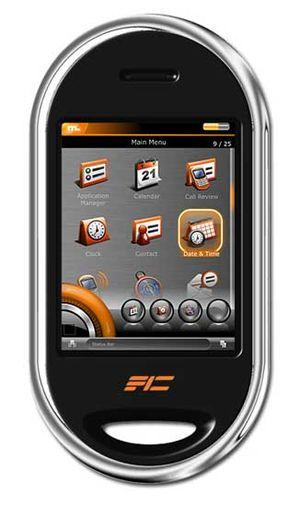
Le Neo FreeRunner est un smartphone dont les premiers développements ont été réalisés en janvier 2007 dans le cadre d'un projet financé par la société FIC. Il est conçu pour fonctionner avec le système d'exploitation libre OpenMoko.
Le m-commerce ou commerce mobile, correspond à l'utilisation de technologies sans fil, et plus particulièrement de la téléphonie mobile, afin d'effectuer des achats.